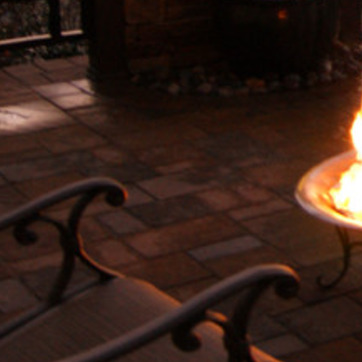
Material: stone